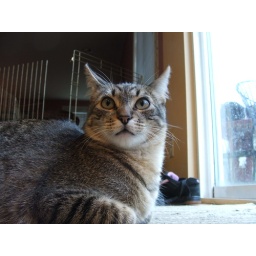
Jack looking up and resting by the glass door